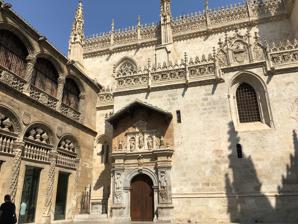
Building: Royal Chapel of Granada
Country: Spain
Year built: 1517
Historic 16th-century chapel in Granada, Andalusia, Spain Royal Chapel of Granada The Royal Chapel of Granada ( Spanish : Capilla Real de Granada ) is an Isabelline style building in Granada , Spain. Constructed between 1505 and 1517, it was originally integrated in the complex of the neighbouring Granada Cathedral . It is the burial place of the Spanish monarchs, Queen Isabella I and King Ferdinand , the Catholic Monarchs . Apart from these historical links, this building also contains a gallery of artworks and other items associated with Queen Isabella. History Royal Chapel of Granada in 1850, drawing by Francesc Xavier Parcerisa and published in Recuerdos y bellezas de España. The Nasrid dynasty of Granada was the last Moorish dominion of Al-Andalus to fall in the Reconquista (Reconquest). This occurred in 1492 during the reign of the Catholic Monarchs , with the conquest of the city being an important stage of their combined reign. On September 13, 1504, they declared that they wanted their remains to be taken to Granada , and to this effect a royal charter was issued at Medina del Campo , Castile-León , for the Royal Chapel to be built. The charter states: First we ordain that in the Cathedral of the city of Granada it made an honest chapel in which are, when the will of Our Lord be, our bodies buried. This chapel will be called Of the Kings under the invocation of Saint John the Baptist and Saint John the Evangelist. The Royal Chapel was built between 1505 and 1517 in Isabelline Gothic style and dedicated to St. John the Baptist and St. John the Evangelist, with the construction under the direction of Enrique Egas in Gothic style. Juan Gil de Hontañón , Juan de Badajoz the Elder and Lorenzo Vázquez de Segovia were also involved in the construction project. Construction occurred during the lifetime of King Ferdinand, and the Chapel flourished under his successor Emperor Charles V , with the church decorated, and the supporting institution being enhanced. The Capilla Real was the mausoleum of the Spanish royal family until the founding of El Escorial by Philip II . Market Square in Front of the Sacristy and Doorway of the Cathedral of Granada in the 19th century, drawing by American Edwin Lord Weeks . The Royal Chapel became one of the top tourist attractions in Granada in the latter half of the twentieth century. Recently there has been a restoration with the collaboration of the Ministry of Culture of the Junta de Andalucía and the Foundation Caja Madrid , along with other public and private contributions. Architecture and sculpture Royal Chapel of Granada, 2012 The interior of the chapel follows the same model as the Monastery of San Juan de los Reyes in Toledo . It has four side chapels, creating the form of a Latin cross and a nave with a Gothic ribbed vault. The choir has a centered arch down to its base, and a crypt. The passage to the presbytery creates a luminous effect to symbolize the sun and the light of justice (in an Albertian , Neo-Platonic sense). There is a hierarchy of the transept dedicated to mausoleum, which is separated by a monumental decorated grille forged by Bartolomé Ordoñez . In the center of the transept lie the tombs of Isabella and Ferdinand by Domenico Fancelli and Joanna and Philip (by Bartolomé Ordóñez ). The tombs are set high and mark their priority and are almost at the height of the altar (symbolizes the closeness of the kings to God). Content Tomb of the Catholic Monarchs, Royal Chapel of Granada, made in 1517 by Domenico Fancelli. In the Royal Chapel can be seen the graves of: Isabella I of Castile , Queen of Castile, and of her husband Ferdinand II of Aragon , King of Aragon. In another tomb, by Bartolomé Ordóñez , is represented: Joanna of Castile "the Mad" , Queen of Castile and Aragon, and her husband: Philip I of Castile "the Handsome" , King jure uxoris of Castile; his heart is buried in the Church of Our Lady in Bruges , Belgium. In the crypt is also the sarcophagus of the infante Miguel da Paz, Prince of Portugal , grandson of the Catholic Monarchs , who died as a child. The most important parts inside the temple are its main altar and reredos , the wrought-iron rood screen and the crypt with the five lead coffins containing the remains of kings and the little Infante, each recognizable by the initials of their names. The chapel is still dedicated to Catholic worship, and at certain times it is closed to tourists. One may also visit the Sacristy-Museum, with the legacy of the Catholic Monarchs. Highlights of its gallery of paintings are works of the Flemish , Italian and Spanish schools, with paintings by authors like Juan de Flandes and Hans Memling as well as a rare example by Sandro Botticelli ( Agony in the Garden ) and other 15th century painters like Rogier van der Weyden , Dirk Bouts , Perugino and Bartolomé Bermejo .  Goldsmiths work on display includes the crown and the scepter of the Catholic Monarchs ; tissues and books of the Queen. In the angle between the Royal Chapel and the Sagrario is the Lonja , constructed in the year 1518 and dedicated to banking and commerce. It has recently been restored and can be visited, both for its architectural interest (the facade, the coffereds ) and for the objects displayed inside (paintings, furniture). Maestros (music directors) Philip I of Castile and Joanna of Castile by Alonso de Mena, c. 1632 From its foundation and for centuries, the Royal Chapel employed masters who were entrusted with composing music for liturgical functions, and direction of all matters relating to its interpretation. Between services these musicians had to attend to the education of the choirboys (known as infantillos or seises) and care of the archive. Applicants for the post of maestro had to undergo competitive examinations testing their prowess at composition and musical knowledge. Success in the process could only be achieved by genuine artists.  Among the files that make up the music catalog of this institution stand out for their number and their extraordinary chronological extension, those corresponding to the work of Antonio Cavallero , who was appointed to post in 1757, replacing Pedro Furió and officially it leaves to die around 1822, closing an interesting relationship of tenured masters. Other notable chapel masters of the Royal Chapel included: Bernardino de Figueroa – later bishop at Brindisi in Italy 1571–1591. Rodrigo de Ceballos (1561–1581) Ambrosio Cotes (1581–1596) Alonso de Mena (1587-1646) born in Granada. Notes Spanish Monarchs since Charles V have been buried in the crypt at the Escorial in Castile . Prior to Isabella I, royal families were buried in cities across  the Iberian Peninsula . References